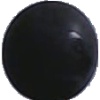
Label: Grape Blue 1